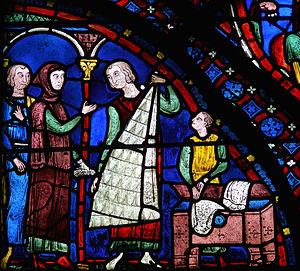
Cathédrale de Chartres - Vitrail de l'Histoire de saint Jacques le Majeur - Fourreurs
Les métiers du Moyen Âge nous sont connus par quelques textes, dont le Livre des métiers d'Étienne Boileau, et des ordonnances royales.
Pour un article plus général, voir Cathédrale Notre-Dame de Chartres.
Le petit-gris est le nom vernaculaire donné à plusieurs espèces d'écureuils et, par extension, la fourrure de ces écureuils qui donnent le petit-gris, un assemblage de dos gris, et le vair, alternance de dos gris et de ventres blancs. C'était autrefois une parure vestimentaire réservée aux classes sociales les plus élevées.